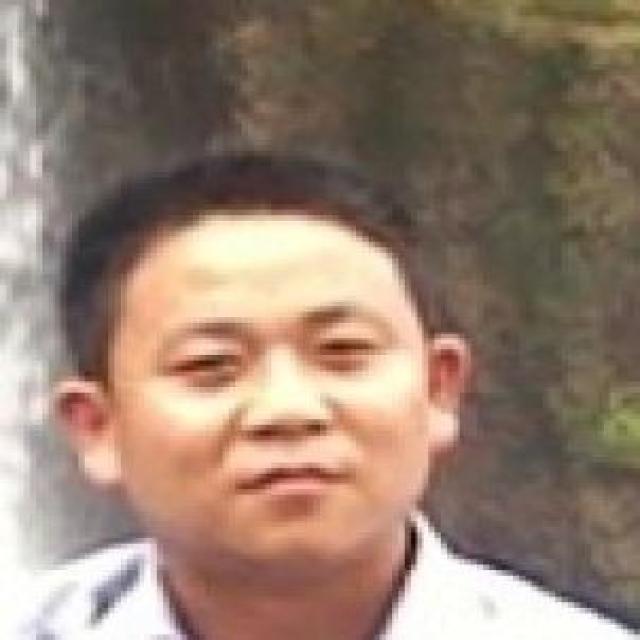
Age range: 21-44